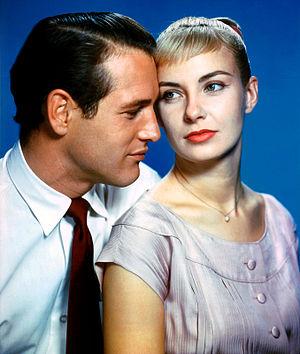
Les Feux de l'été est un film américain réalisé par Martin Ritt, sorti en 1958. C'est l'adaptation cinématographique du roman Le Hameau de William Faulkner. Dans les rôles principaux, on retrouve Orson Welles, Paul Newman, Lee Remick et Joanne Woodward.